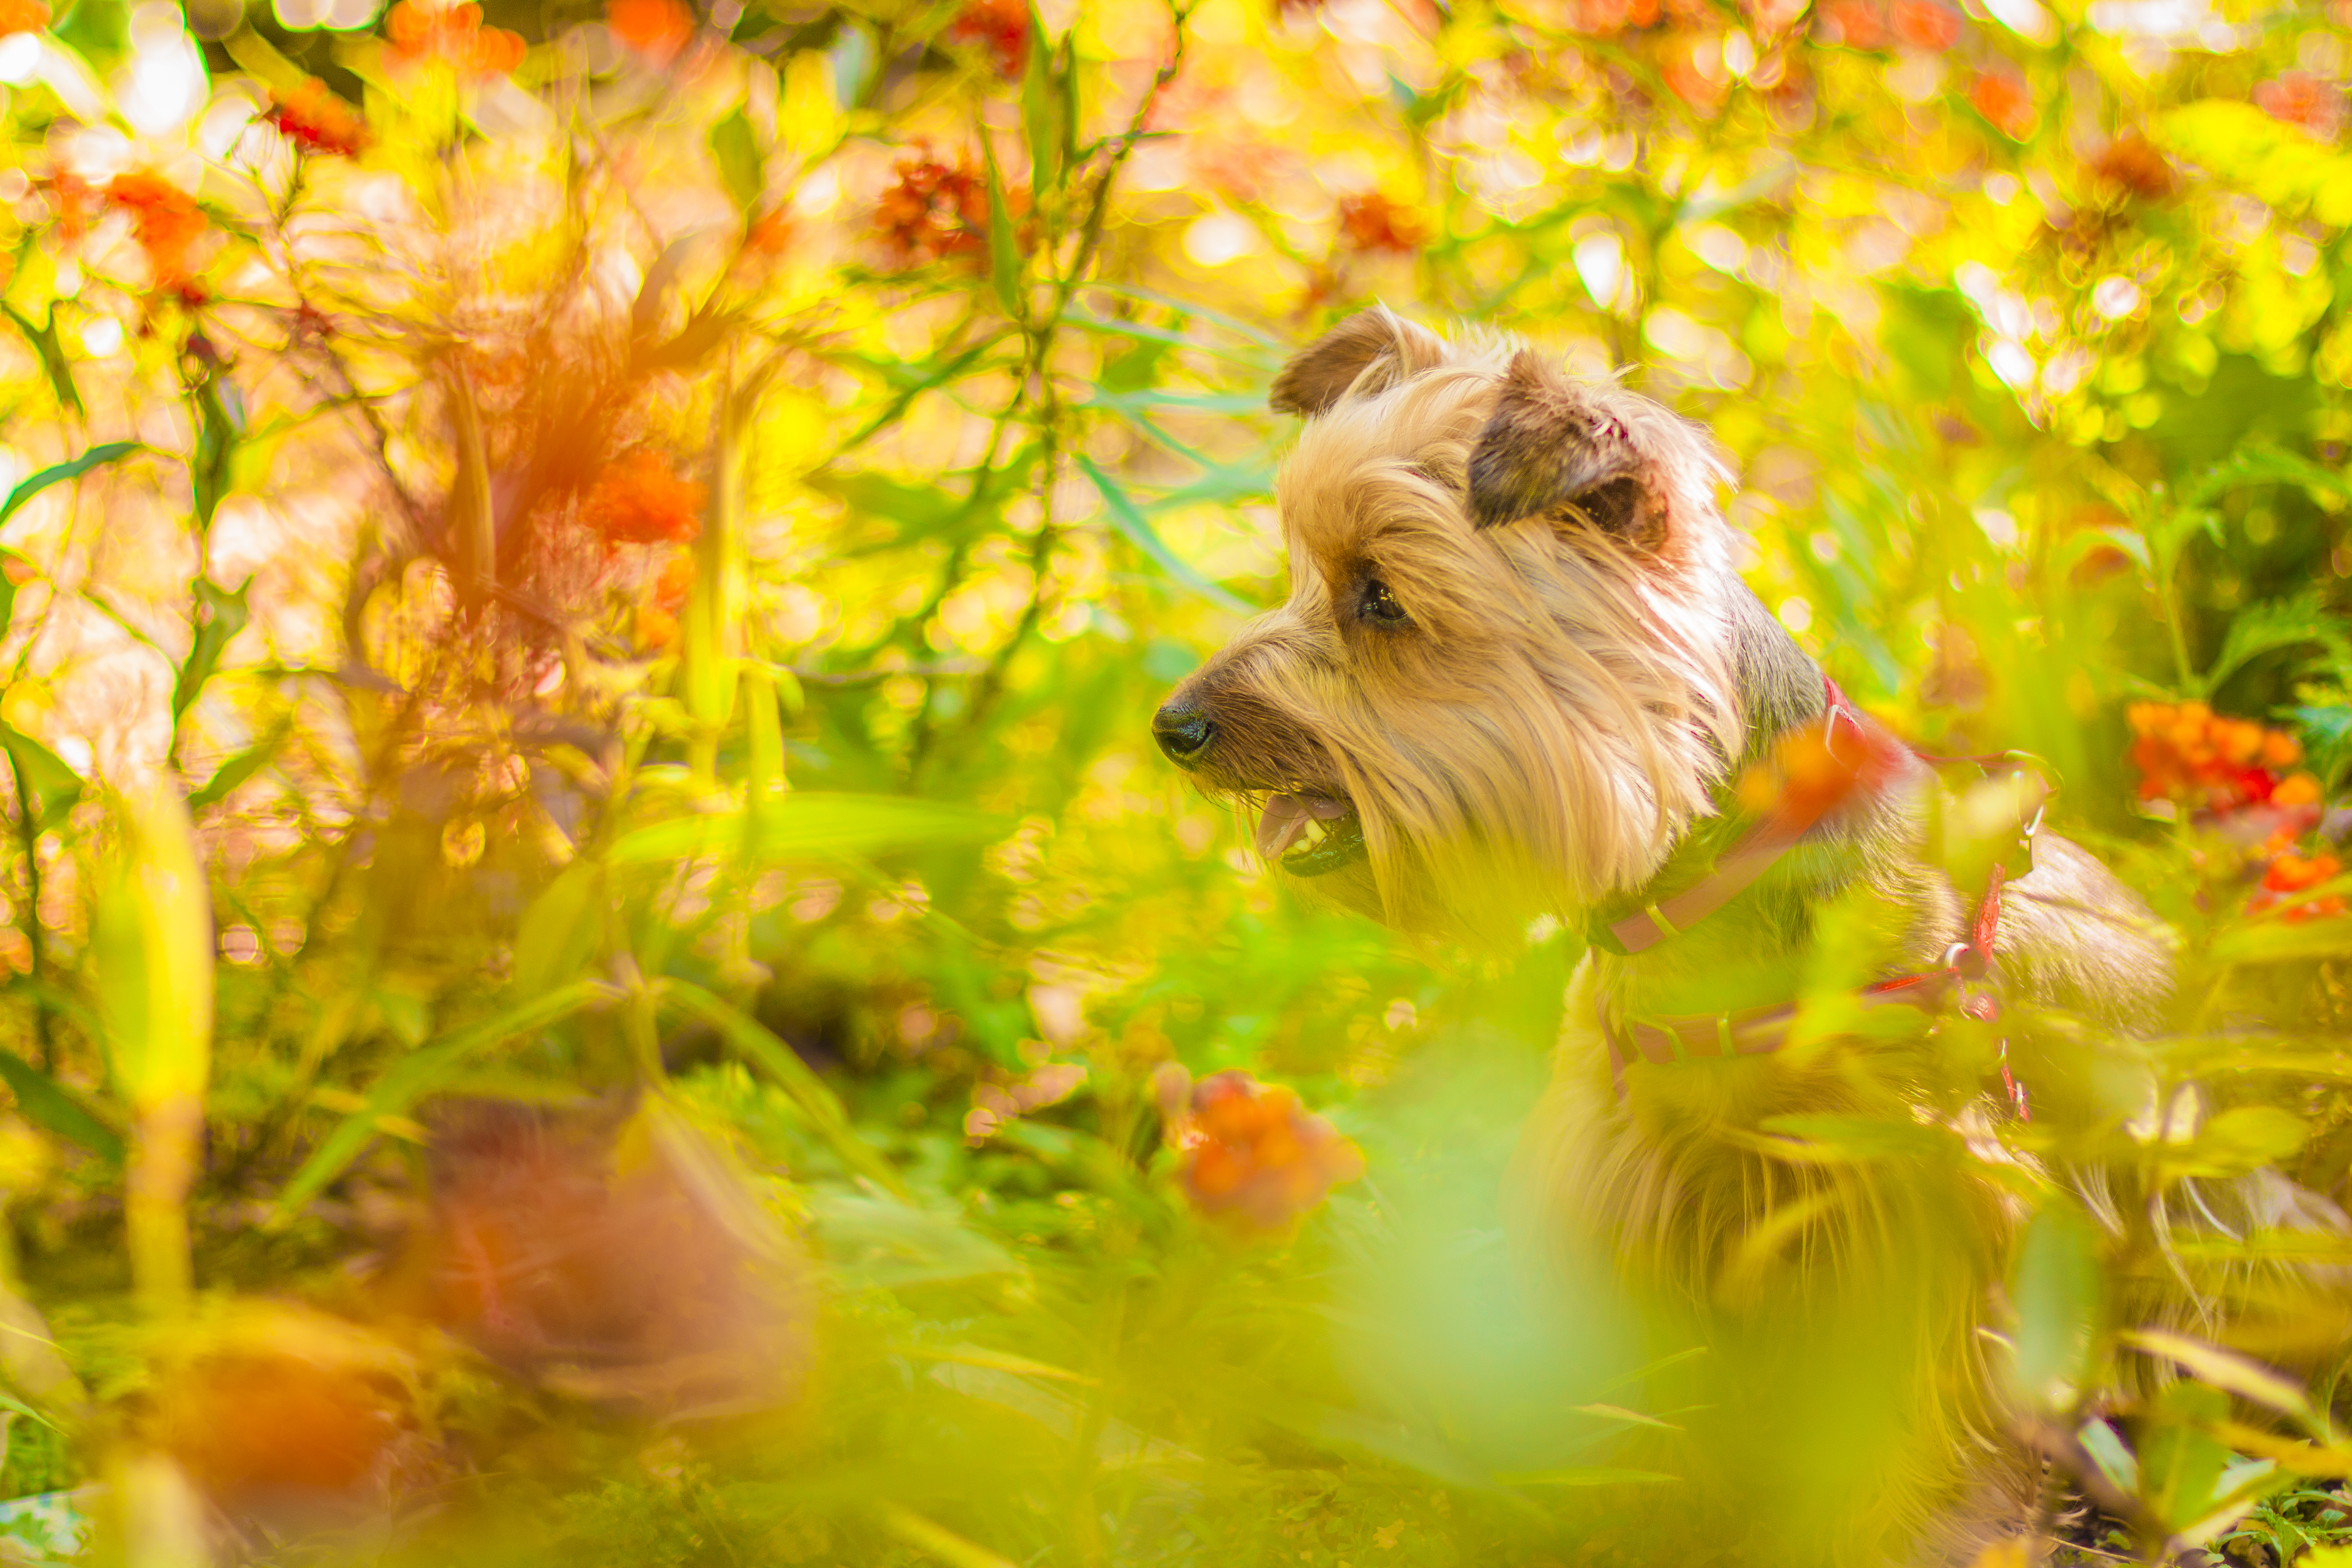
nature, grass, plant, meadow, sunlight, leaf, flower, puppy, dog, animal, pet, autumn, mammal, yellow, flora, season, plants, wildflower, macro photography, animal photography